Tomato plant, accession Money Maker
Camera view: horizontal (90 deg, fisheye); turntable rotation: 60 degrees
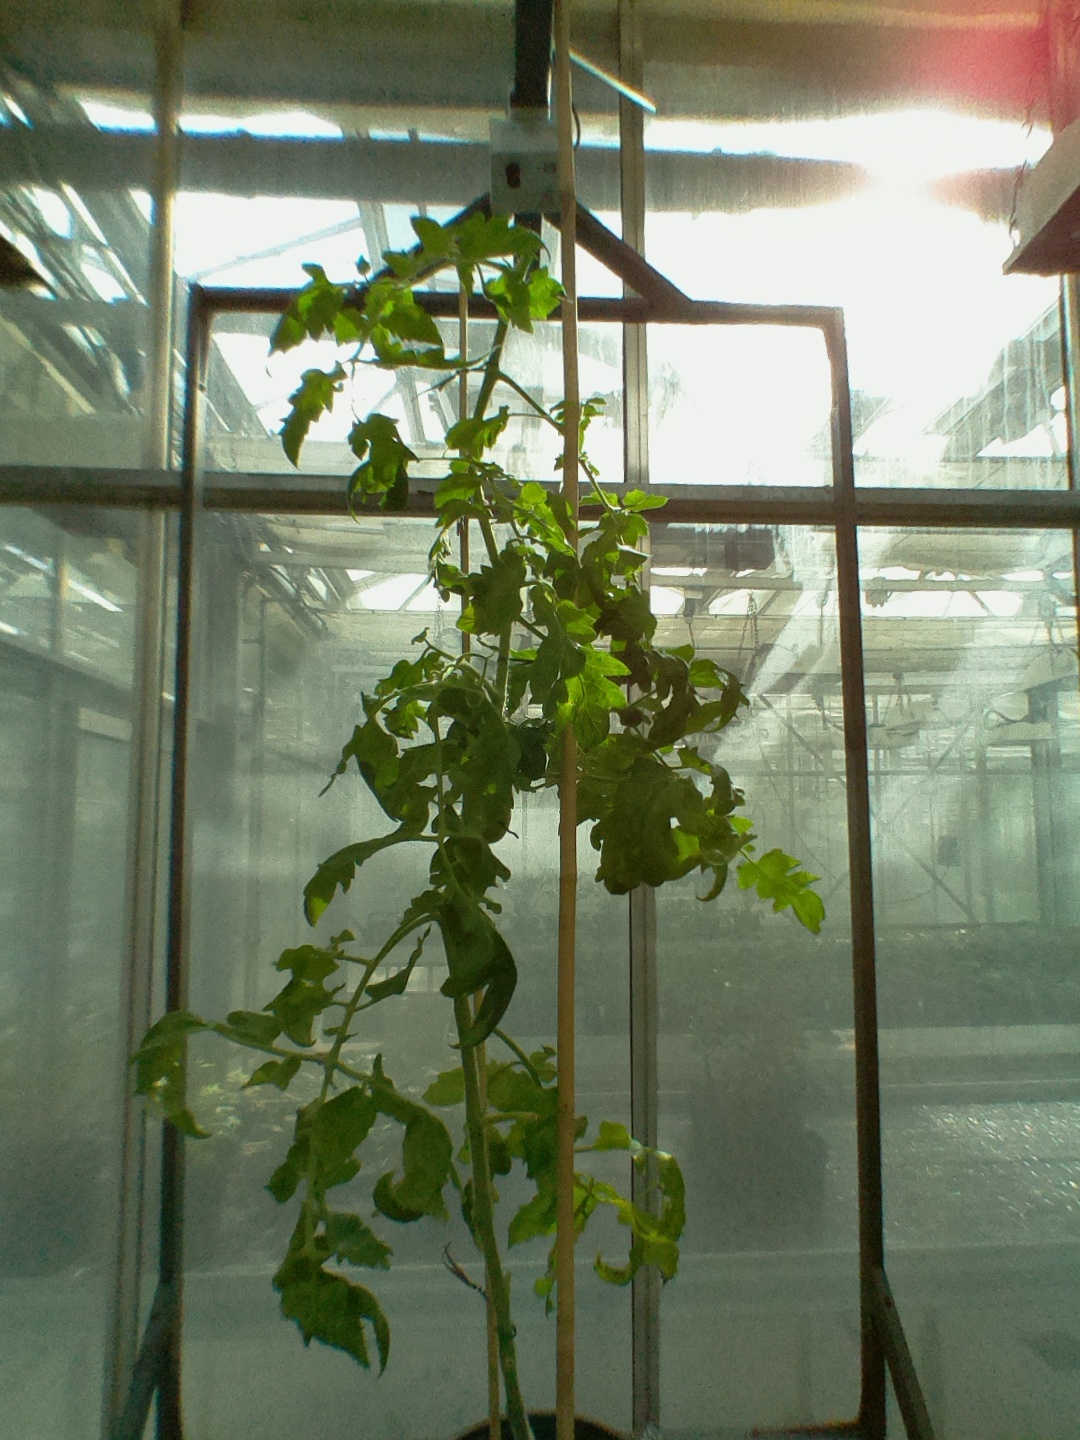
BBCH growth stage 73: 30%-40% of final fruit size